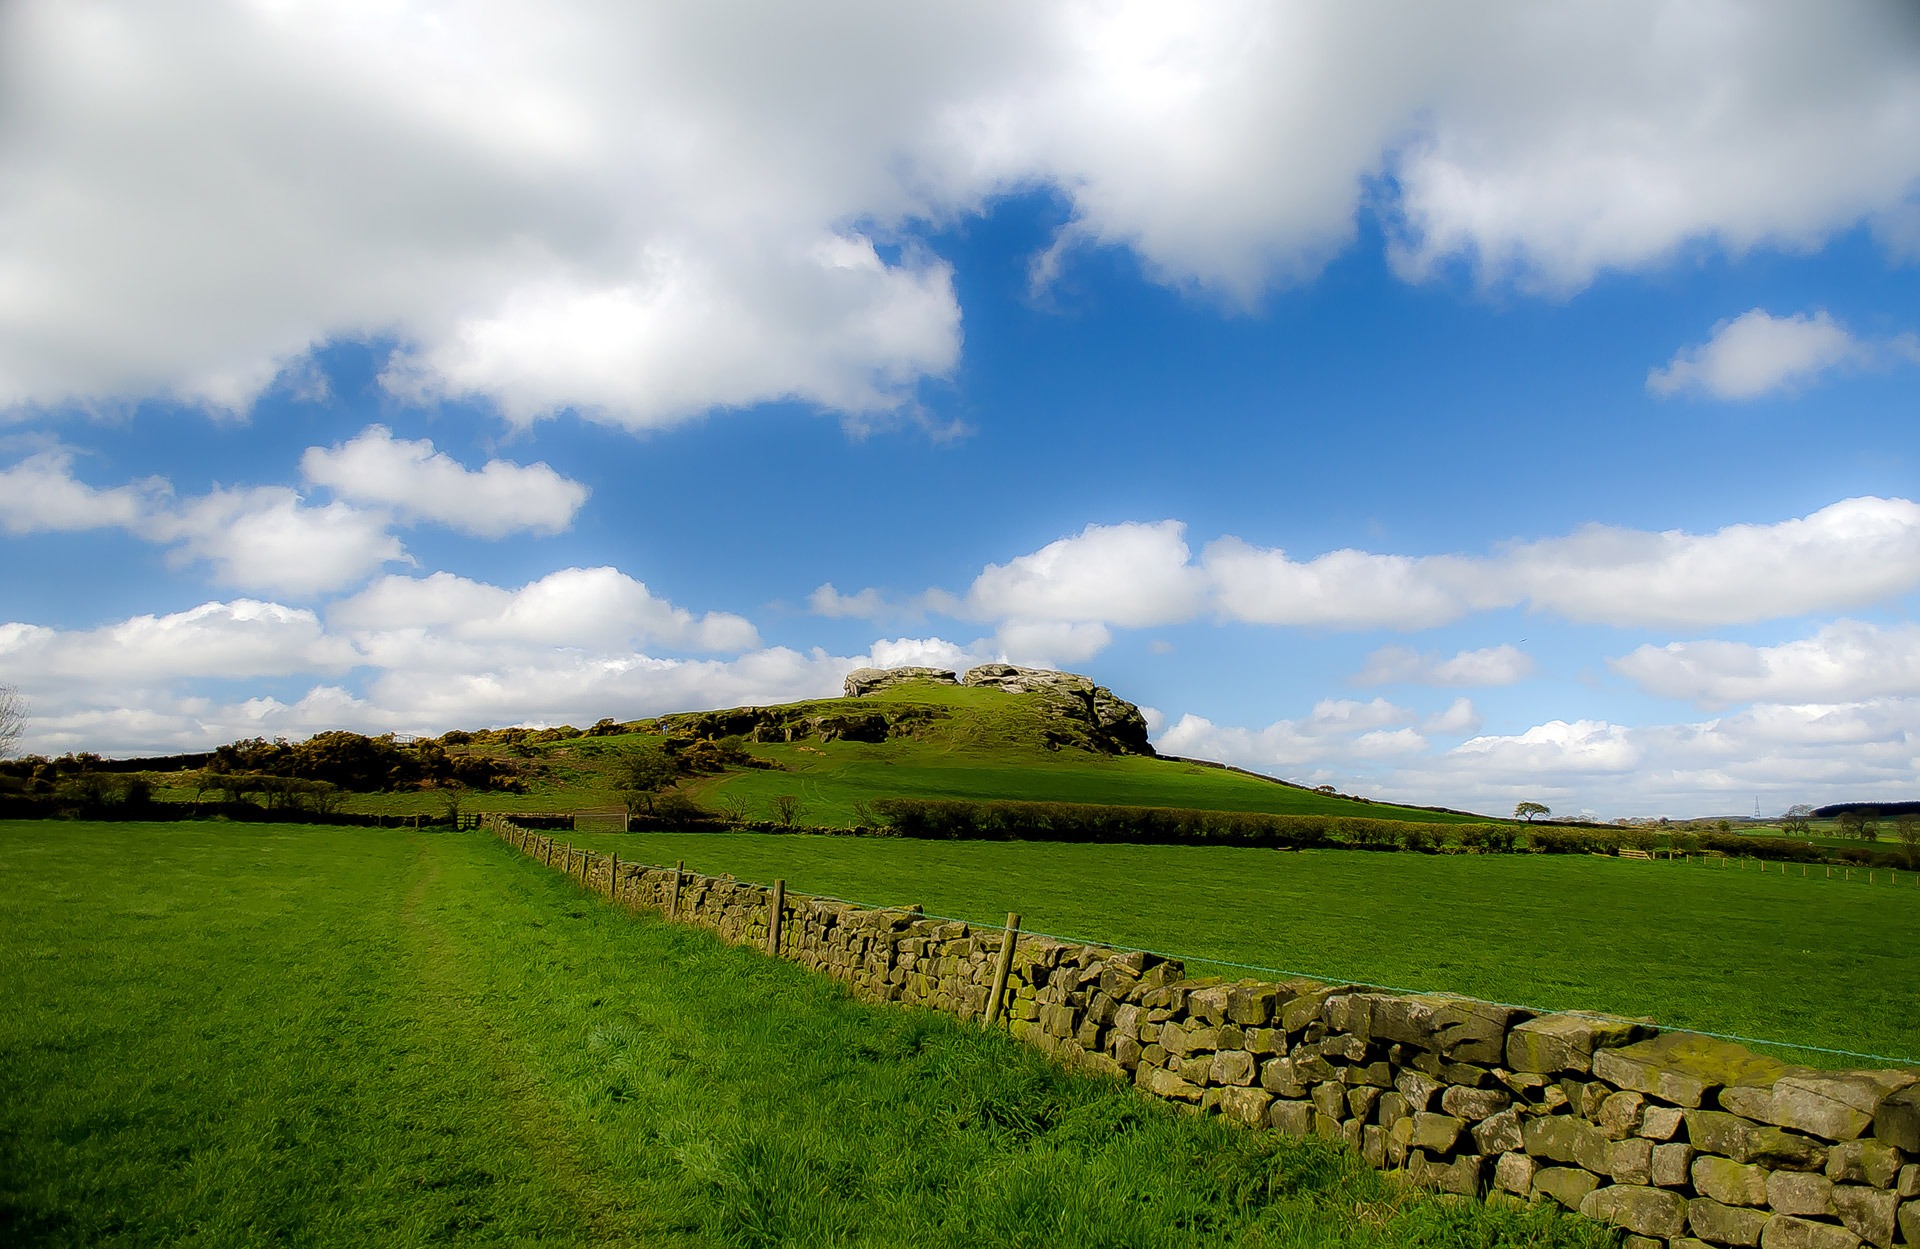
landscape, sea, tree, nature, grass, rock, horizon, mountain, cloud, sky, field, farm, lawn, meadow, prairie, sunlight, hill, summer, spring, green, pasture, agriculture, season, plain, england, hills, yorkshire, north, clouds, grassland, plateau, rural area, paddy field, meteorological phenomenon, geographical feature, mountainous landforms